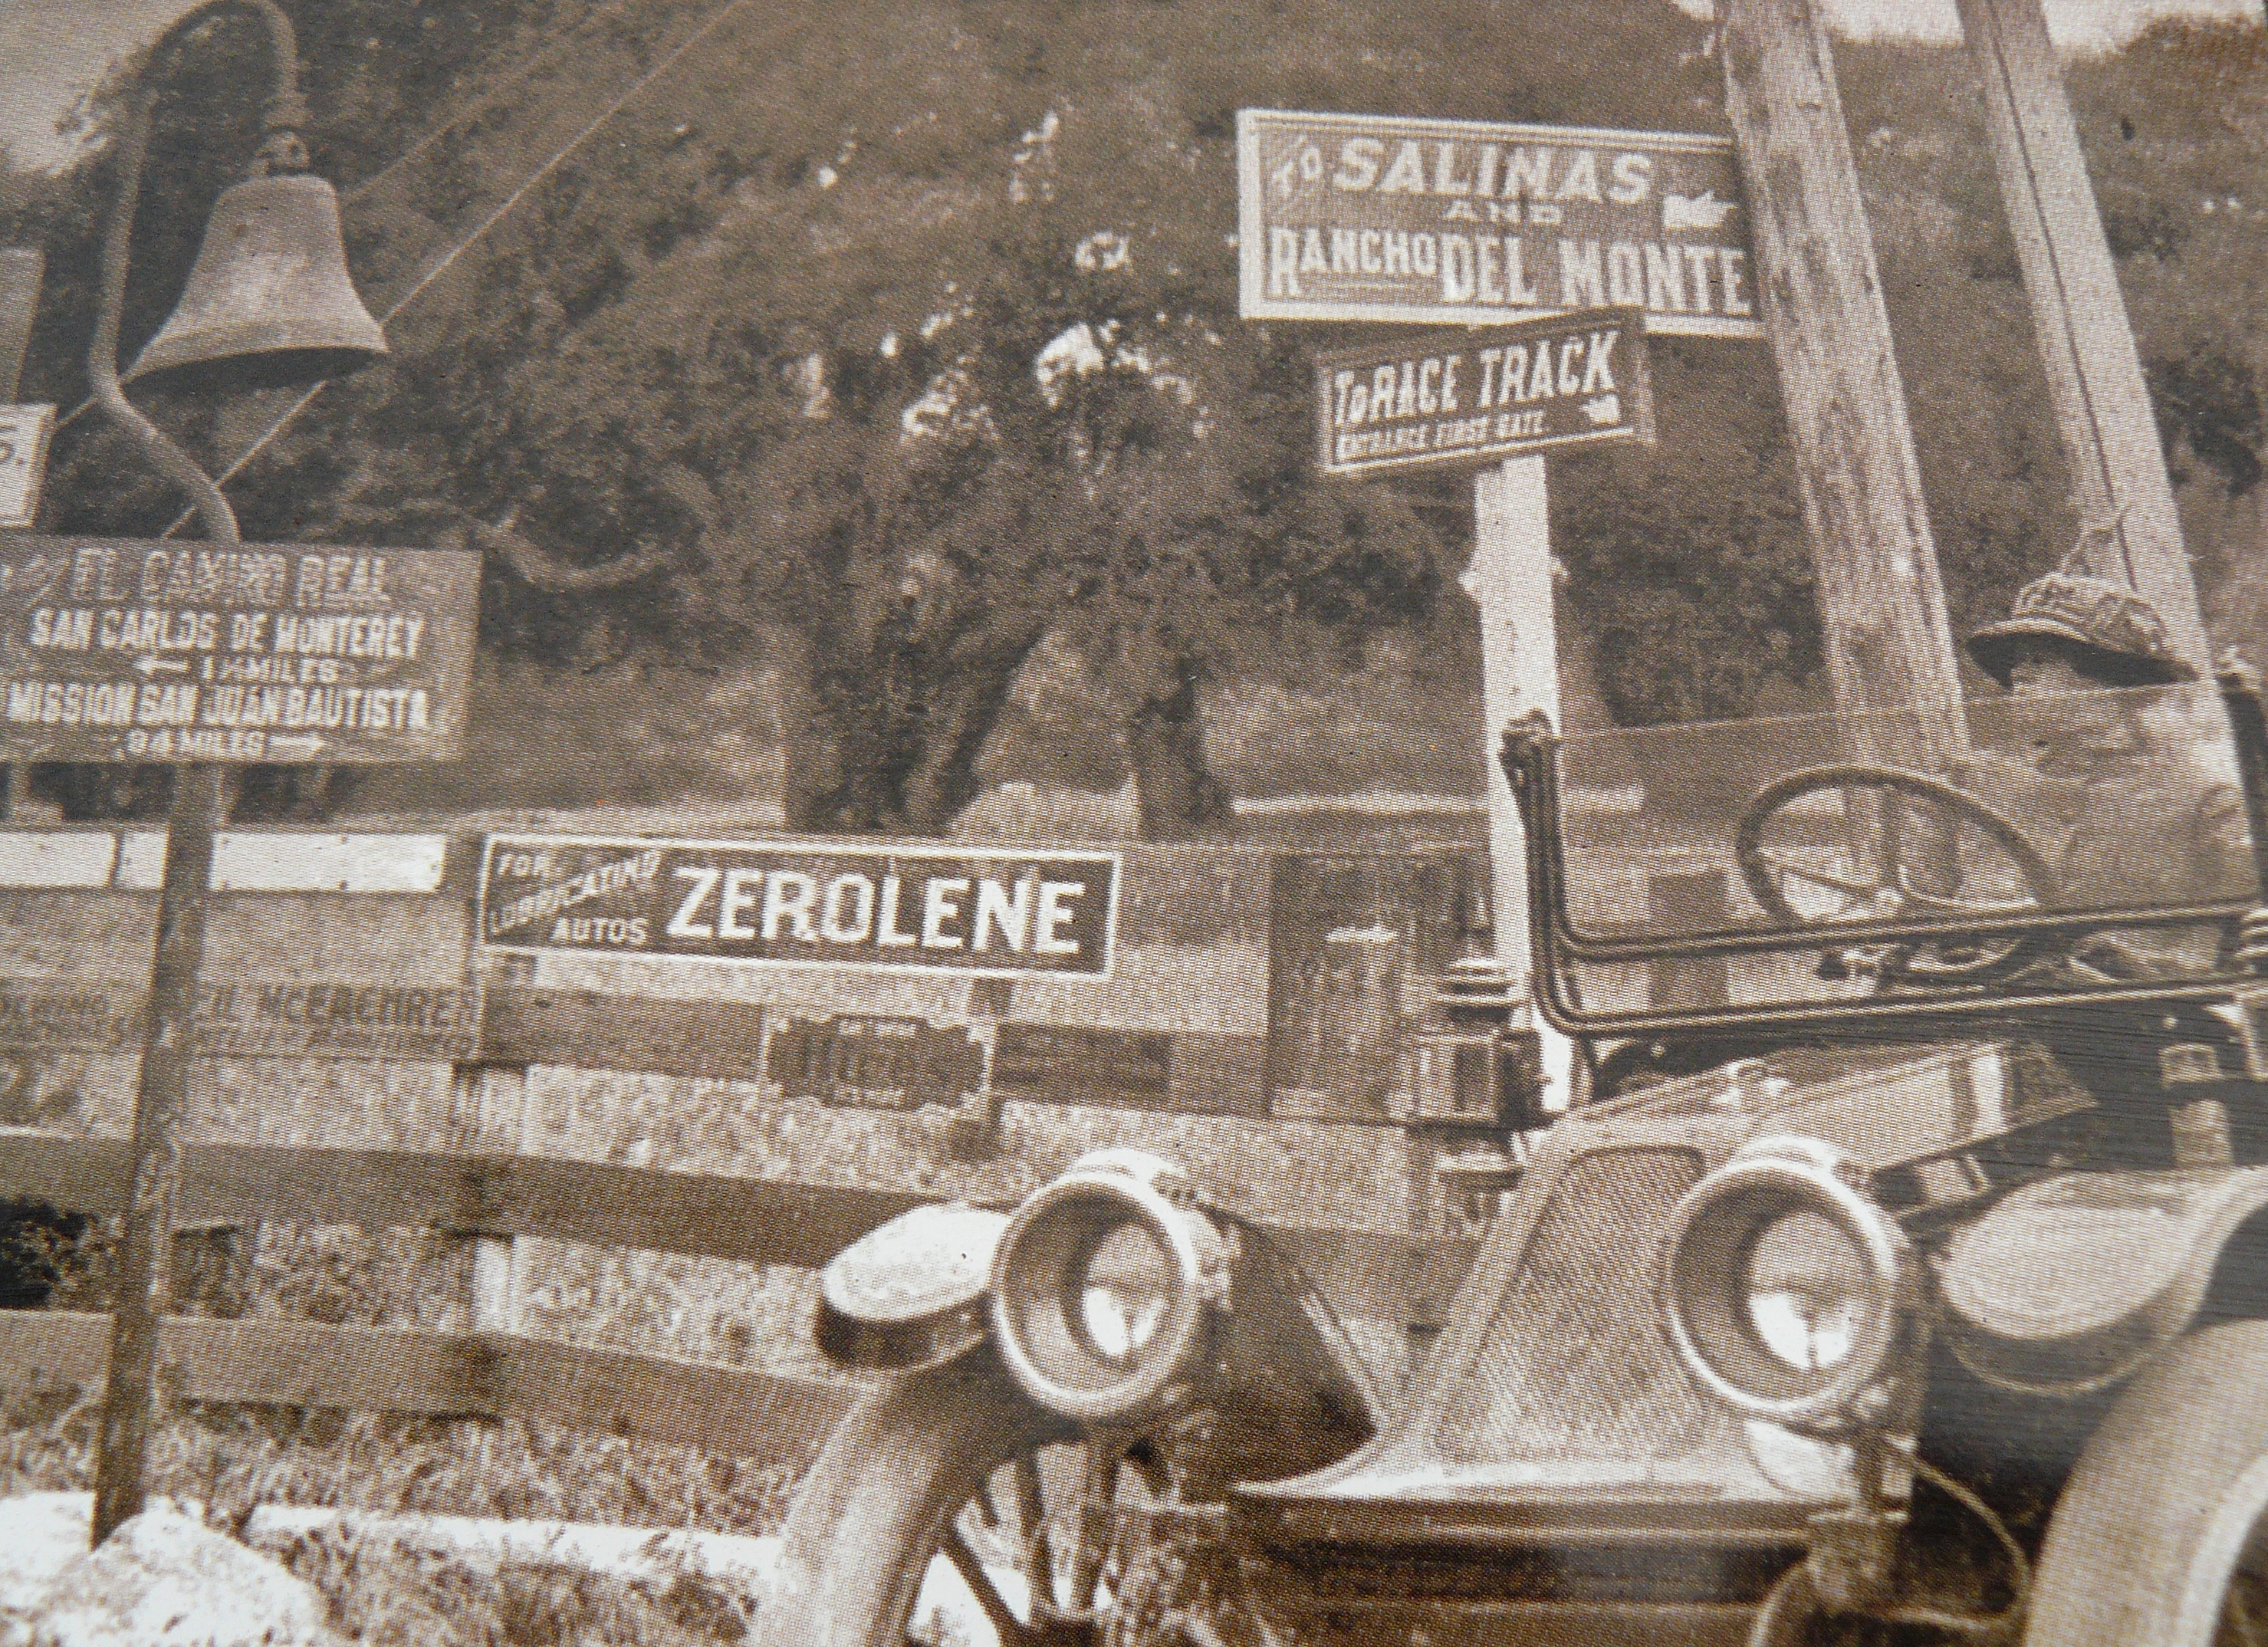
transport, vehicle, roadtrip, vintage car, history, autoclub, womendrivers, ancient history